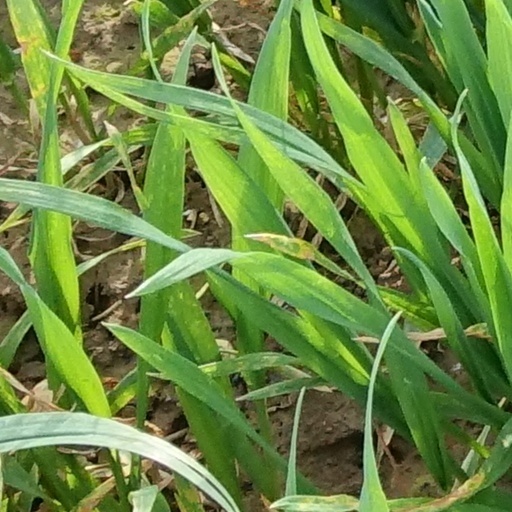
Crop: wheat